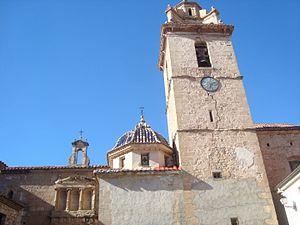
Zucaina, en castillan et officiellement, est une commune d'Espagne de la province de Castellón dans la Communauté valencienne. Elle est située dans la comarque de l'Alto Mijares et dans la zone à prédominance linguistique castillane.